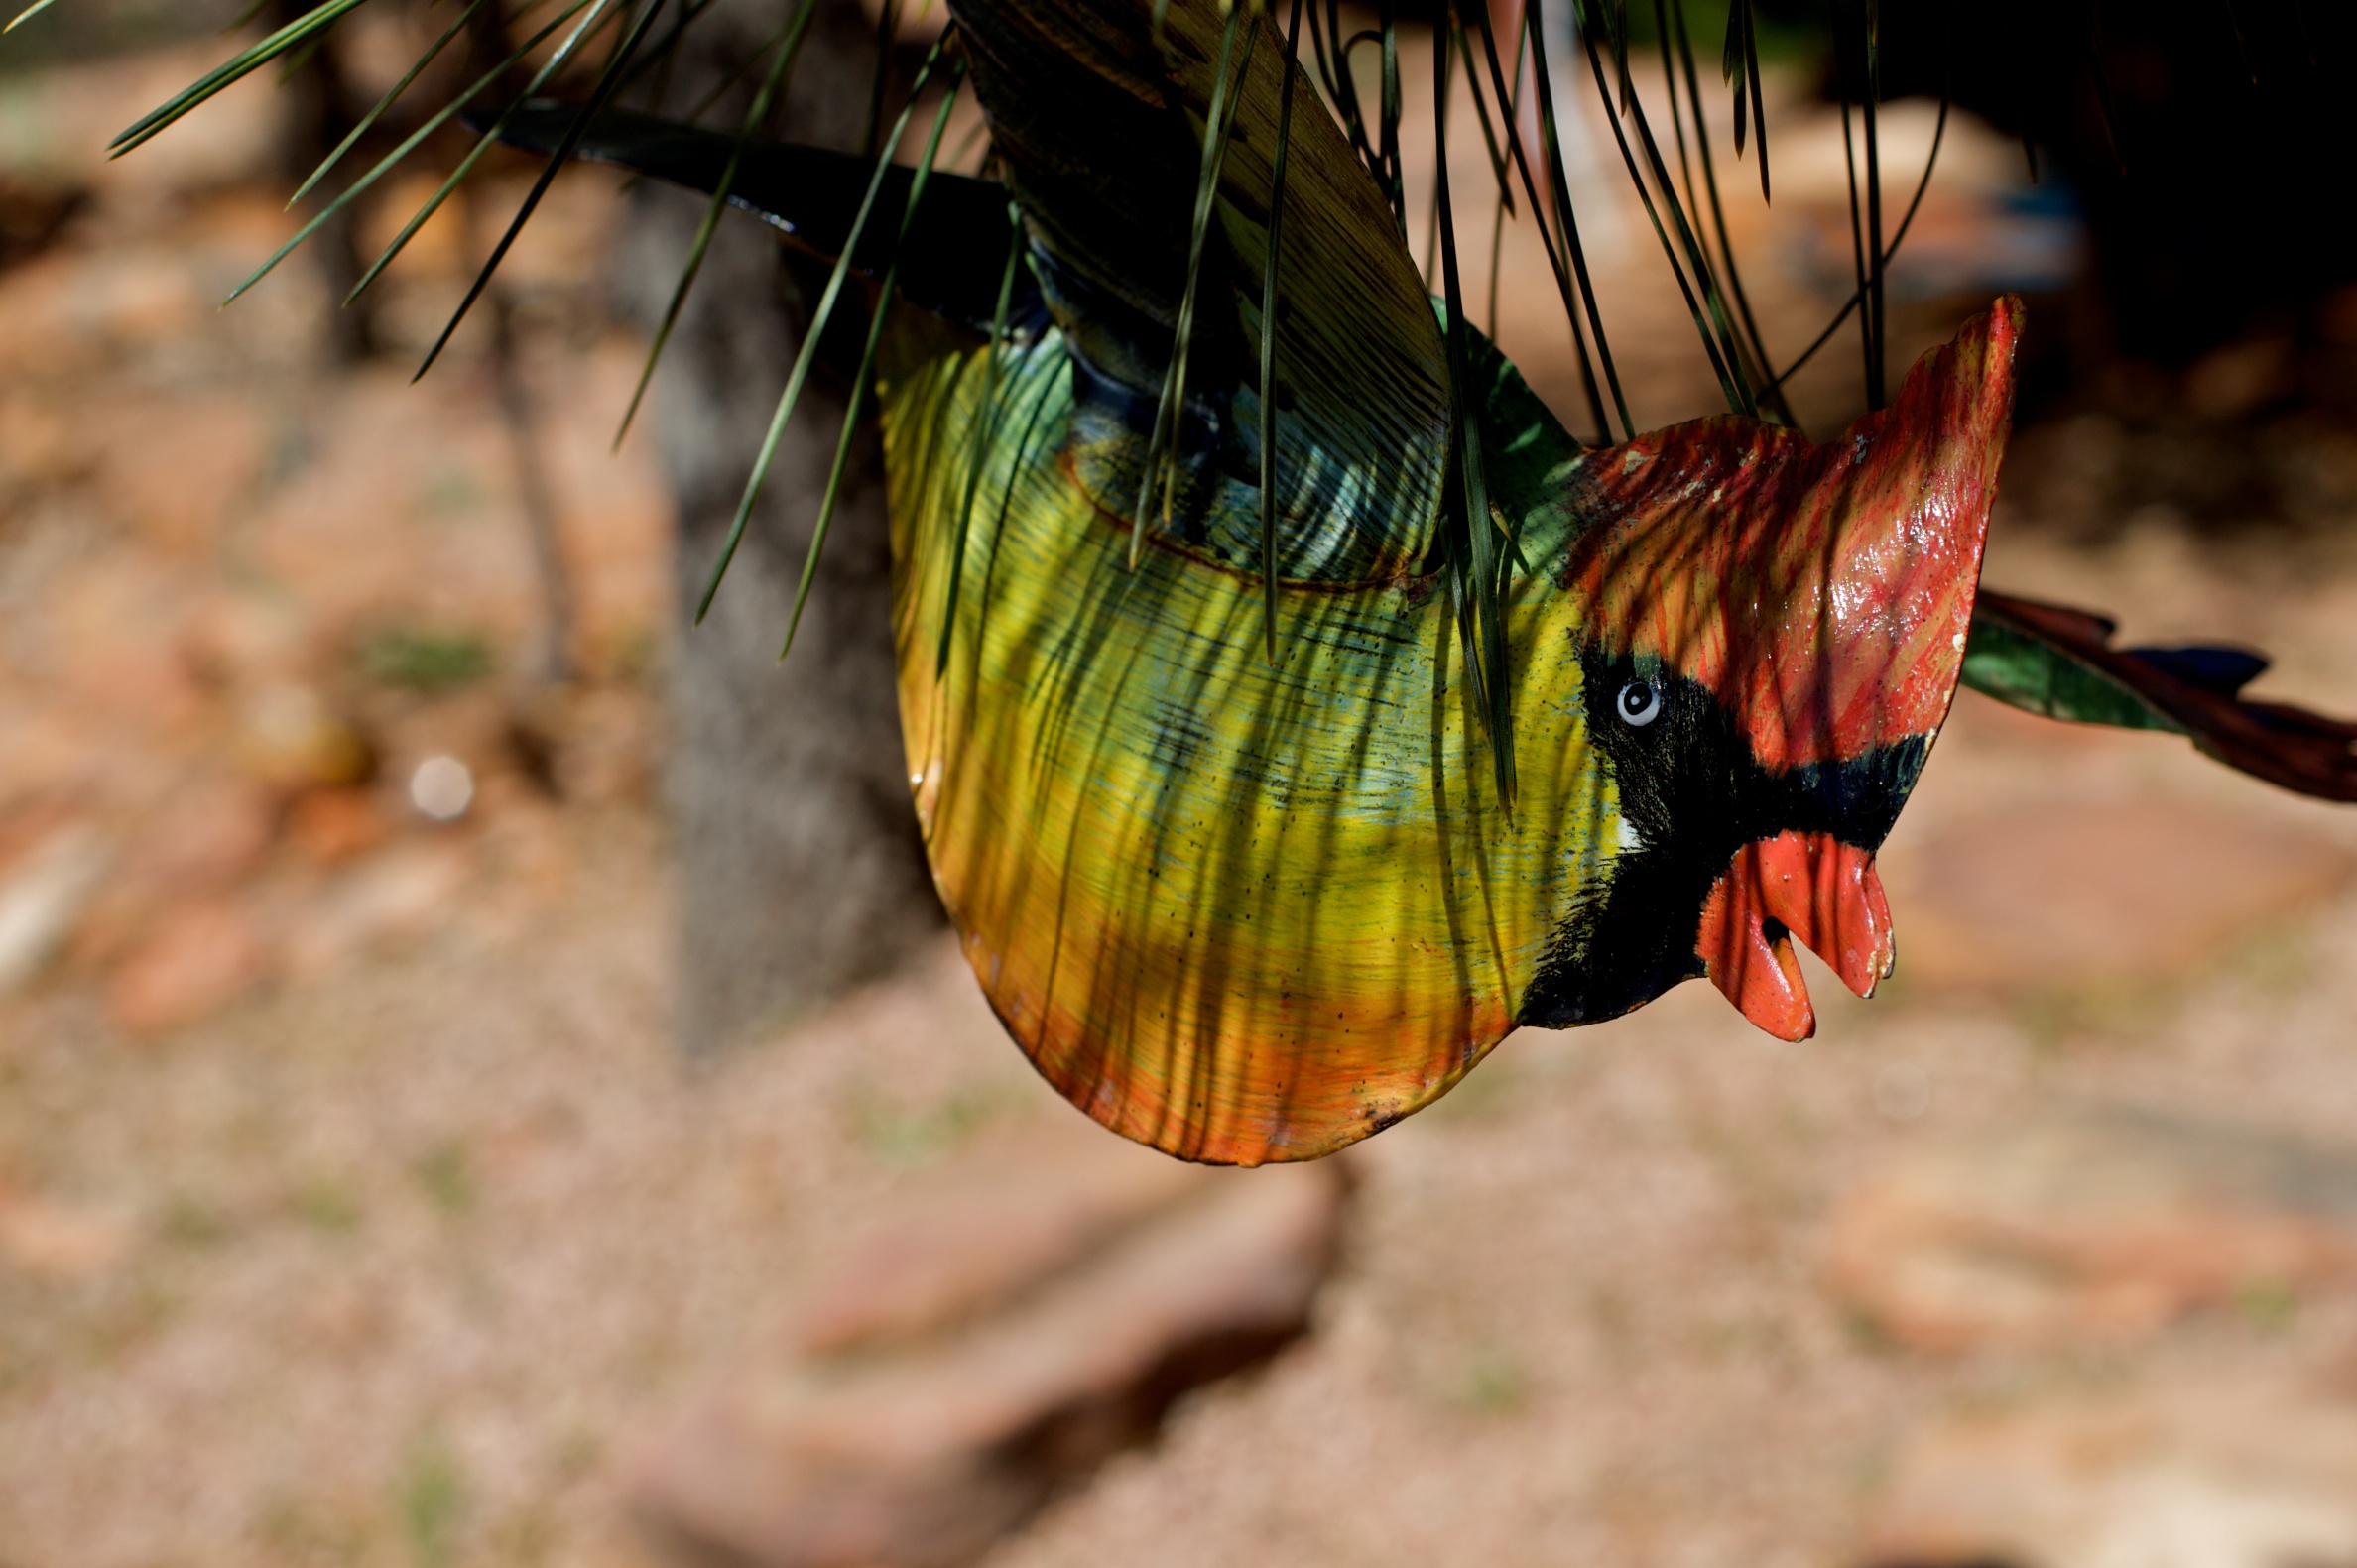
nature, photography, leaf, flower, wildlife, insect, autumn, butterfly, flora, fauna, invertebrate, close up, macro photography, moths and butterflies